Shamen station

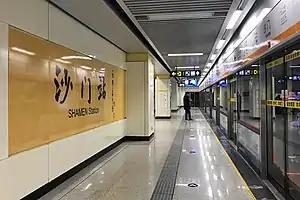

Shamen is an interchange metro station of Zhengzhou Metro Line 2 and Line 4.